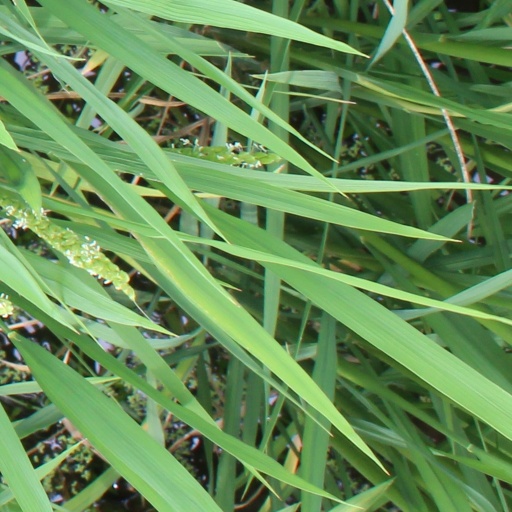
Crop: rice